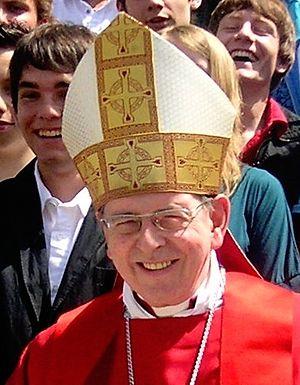
La curie romaine est l'ensemble des dicastères et autres organismes du Saint-Siège qui assistent le pape dans sa mission de pasteur suprême de l'Église catholique. « La Curie romaine dont le Pontife suprême se sert habituellement pour traiter les affaires de l'Église tout entière, et qui accomplit sa fonction en son nom et sous son autorité pour le bien et le service des Églises, comprend la Secrétairerie d'État ou Secrétariat du Pape, le Conseil pour les affaires publiques de l'Église, les Congrégations, Tribunaux et autres Instituts ; leur constitution et compétence sont définies par la loi particulière ».